Chintala Venkat Reddy

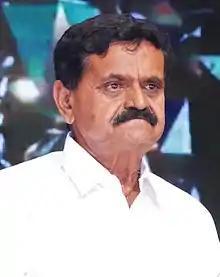

Chintala Venkat Reddy (born 22 December 1950) is an organic farmer known for his soil and nutrient management techniques in farming. He is the first independent farmer in India to receive an international patent for his technique in soil swapping and soil fertility.